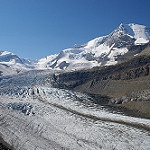
Label: glacier